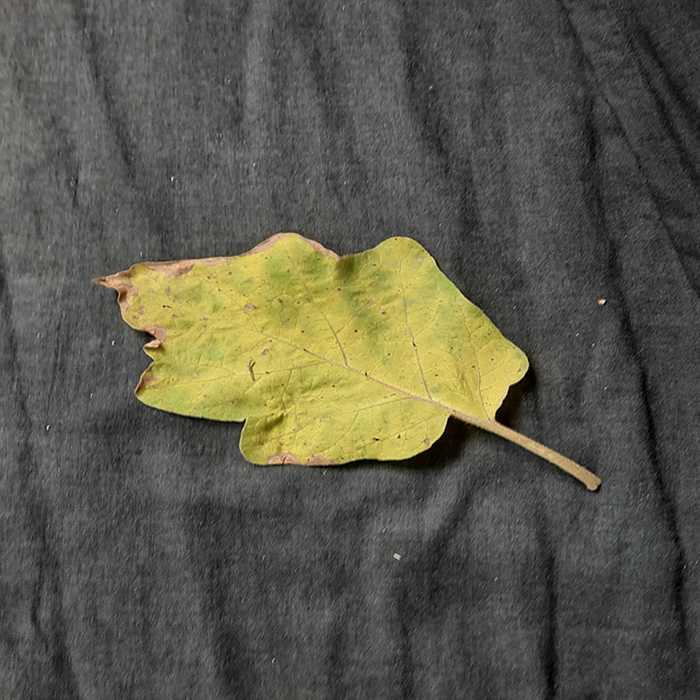
Plant: Eggplant
Label: Eggplant verticillium wilt